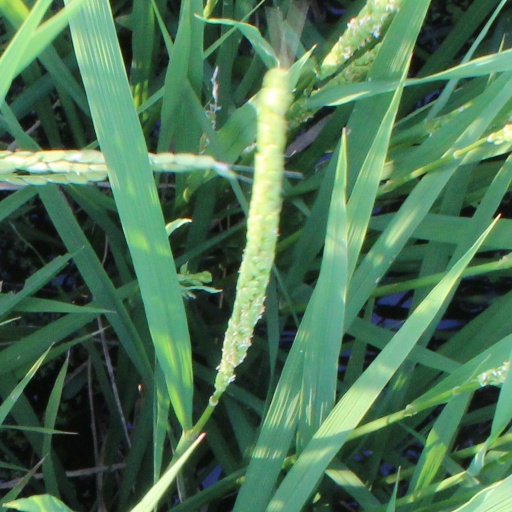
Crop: rice